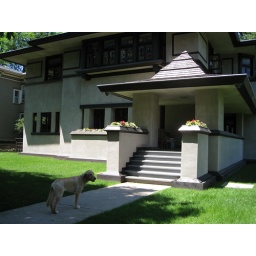
lucky dog getting to live in this house